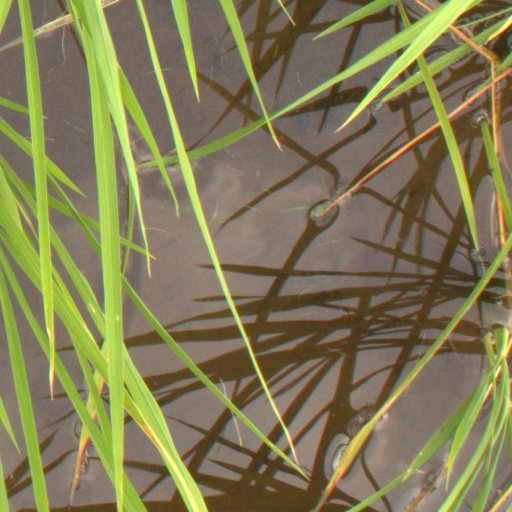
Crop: rice